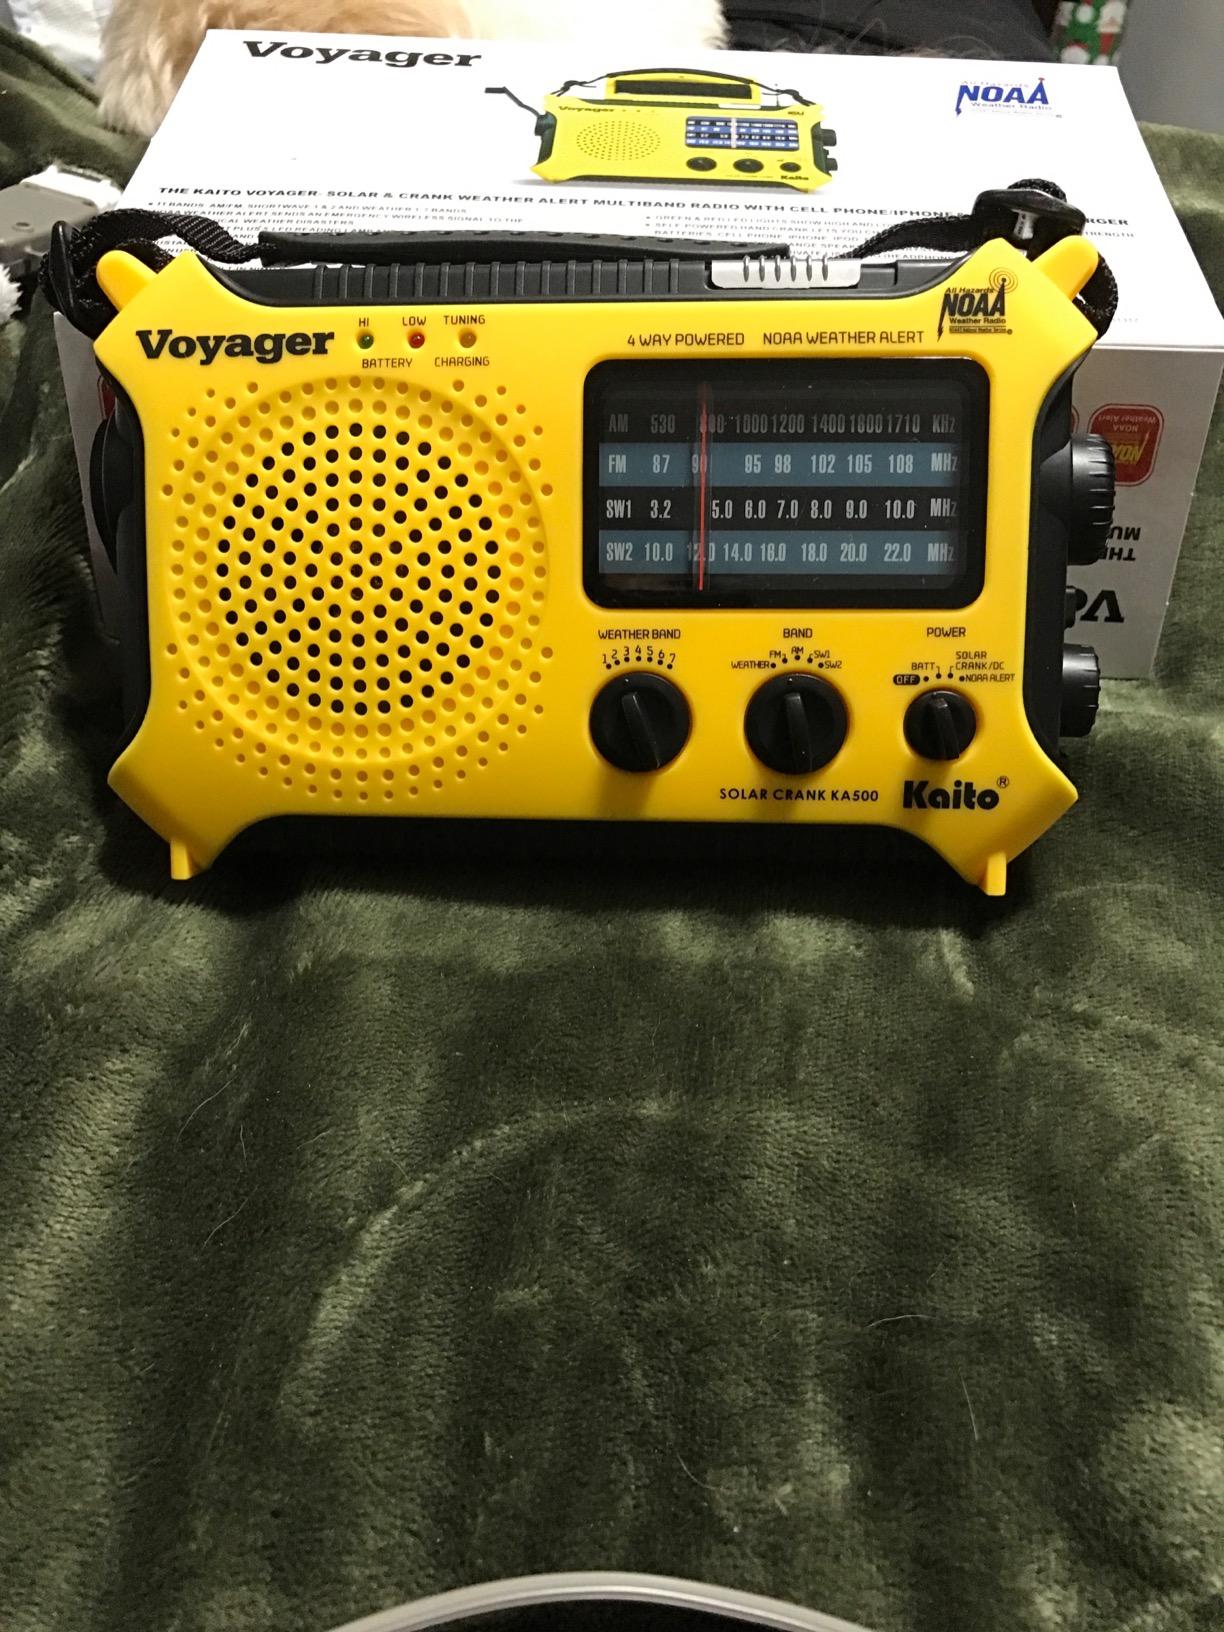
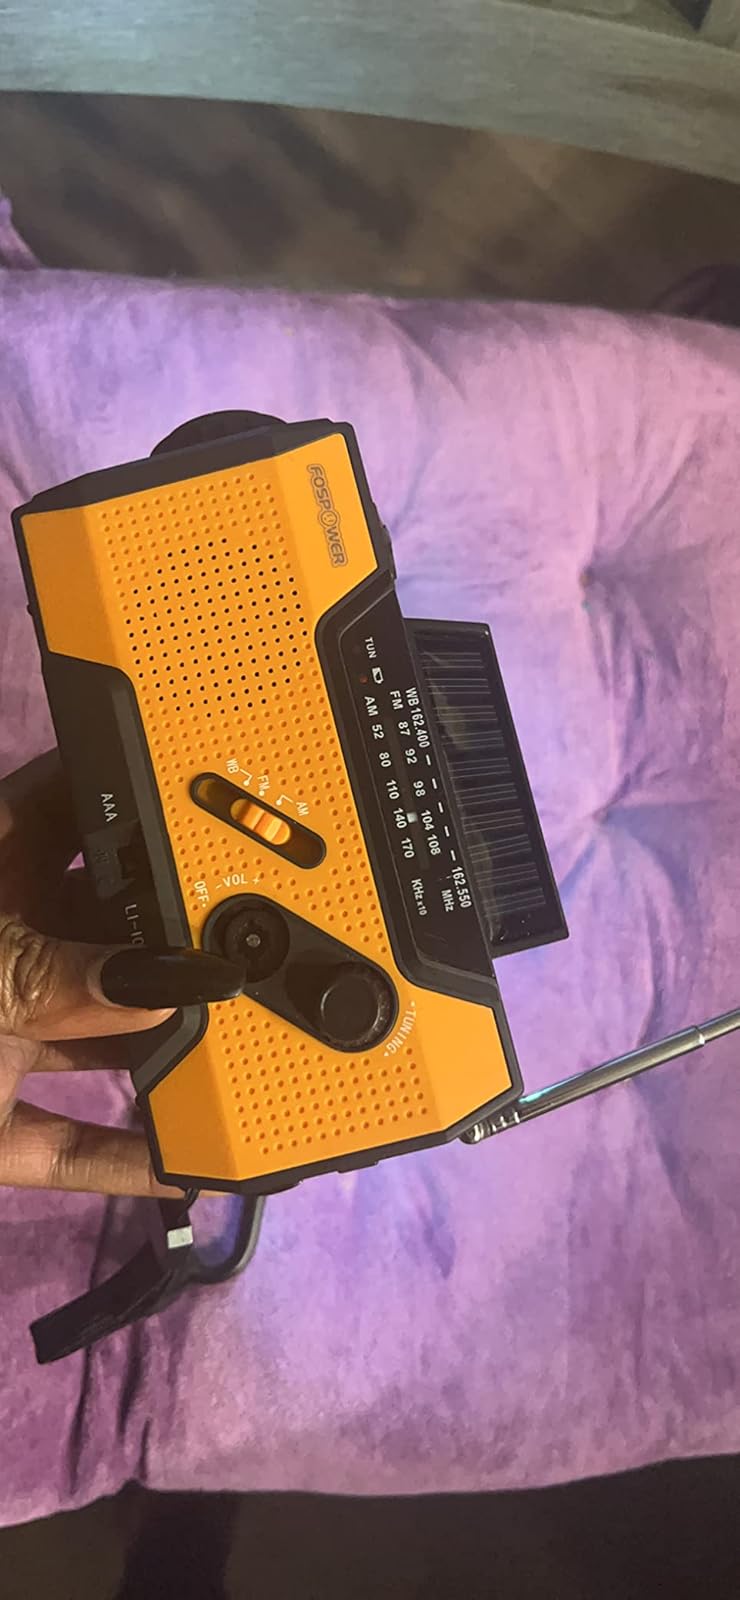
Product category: radio
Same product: no